Beehive

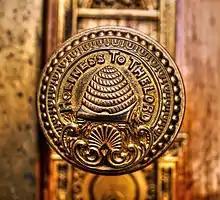

The WBC, invented by and named after William Broughton Carr in 1890, is a double-walled hive with an external housing that splays out towards the bottom of each frame covering a standard box shape hive inside. The WBC is in many respects the 'classic' hive as represented in pictures and paintings, but despite the extra level of insulation for the bees offered by its double-walled design, many beekeepers avoid it, owing to the inconvenience of having to remove the external layer before the hive can be examined.